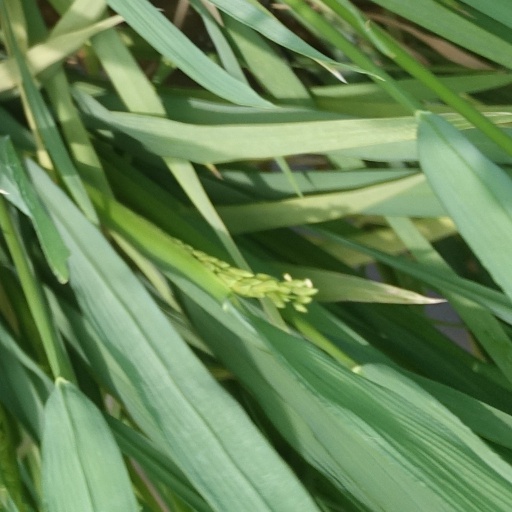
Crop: rice